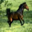
Label: horse